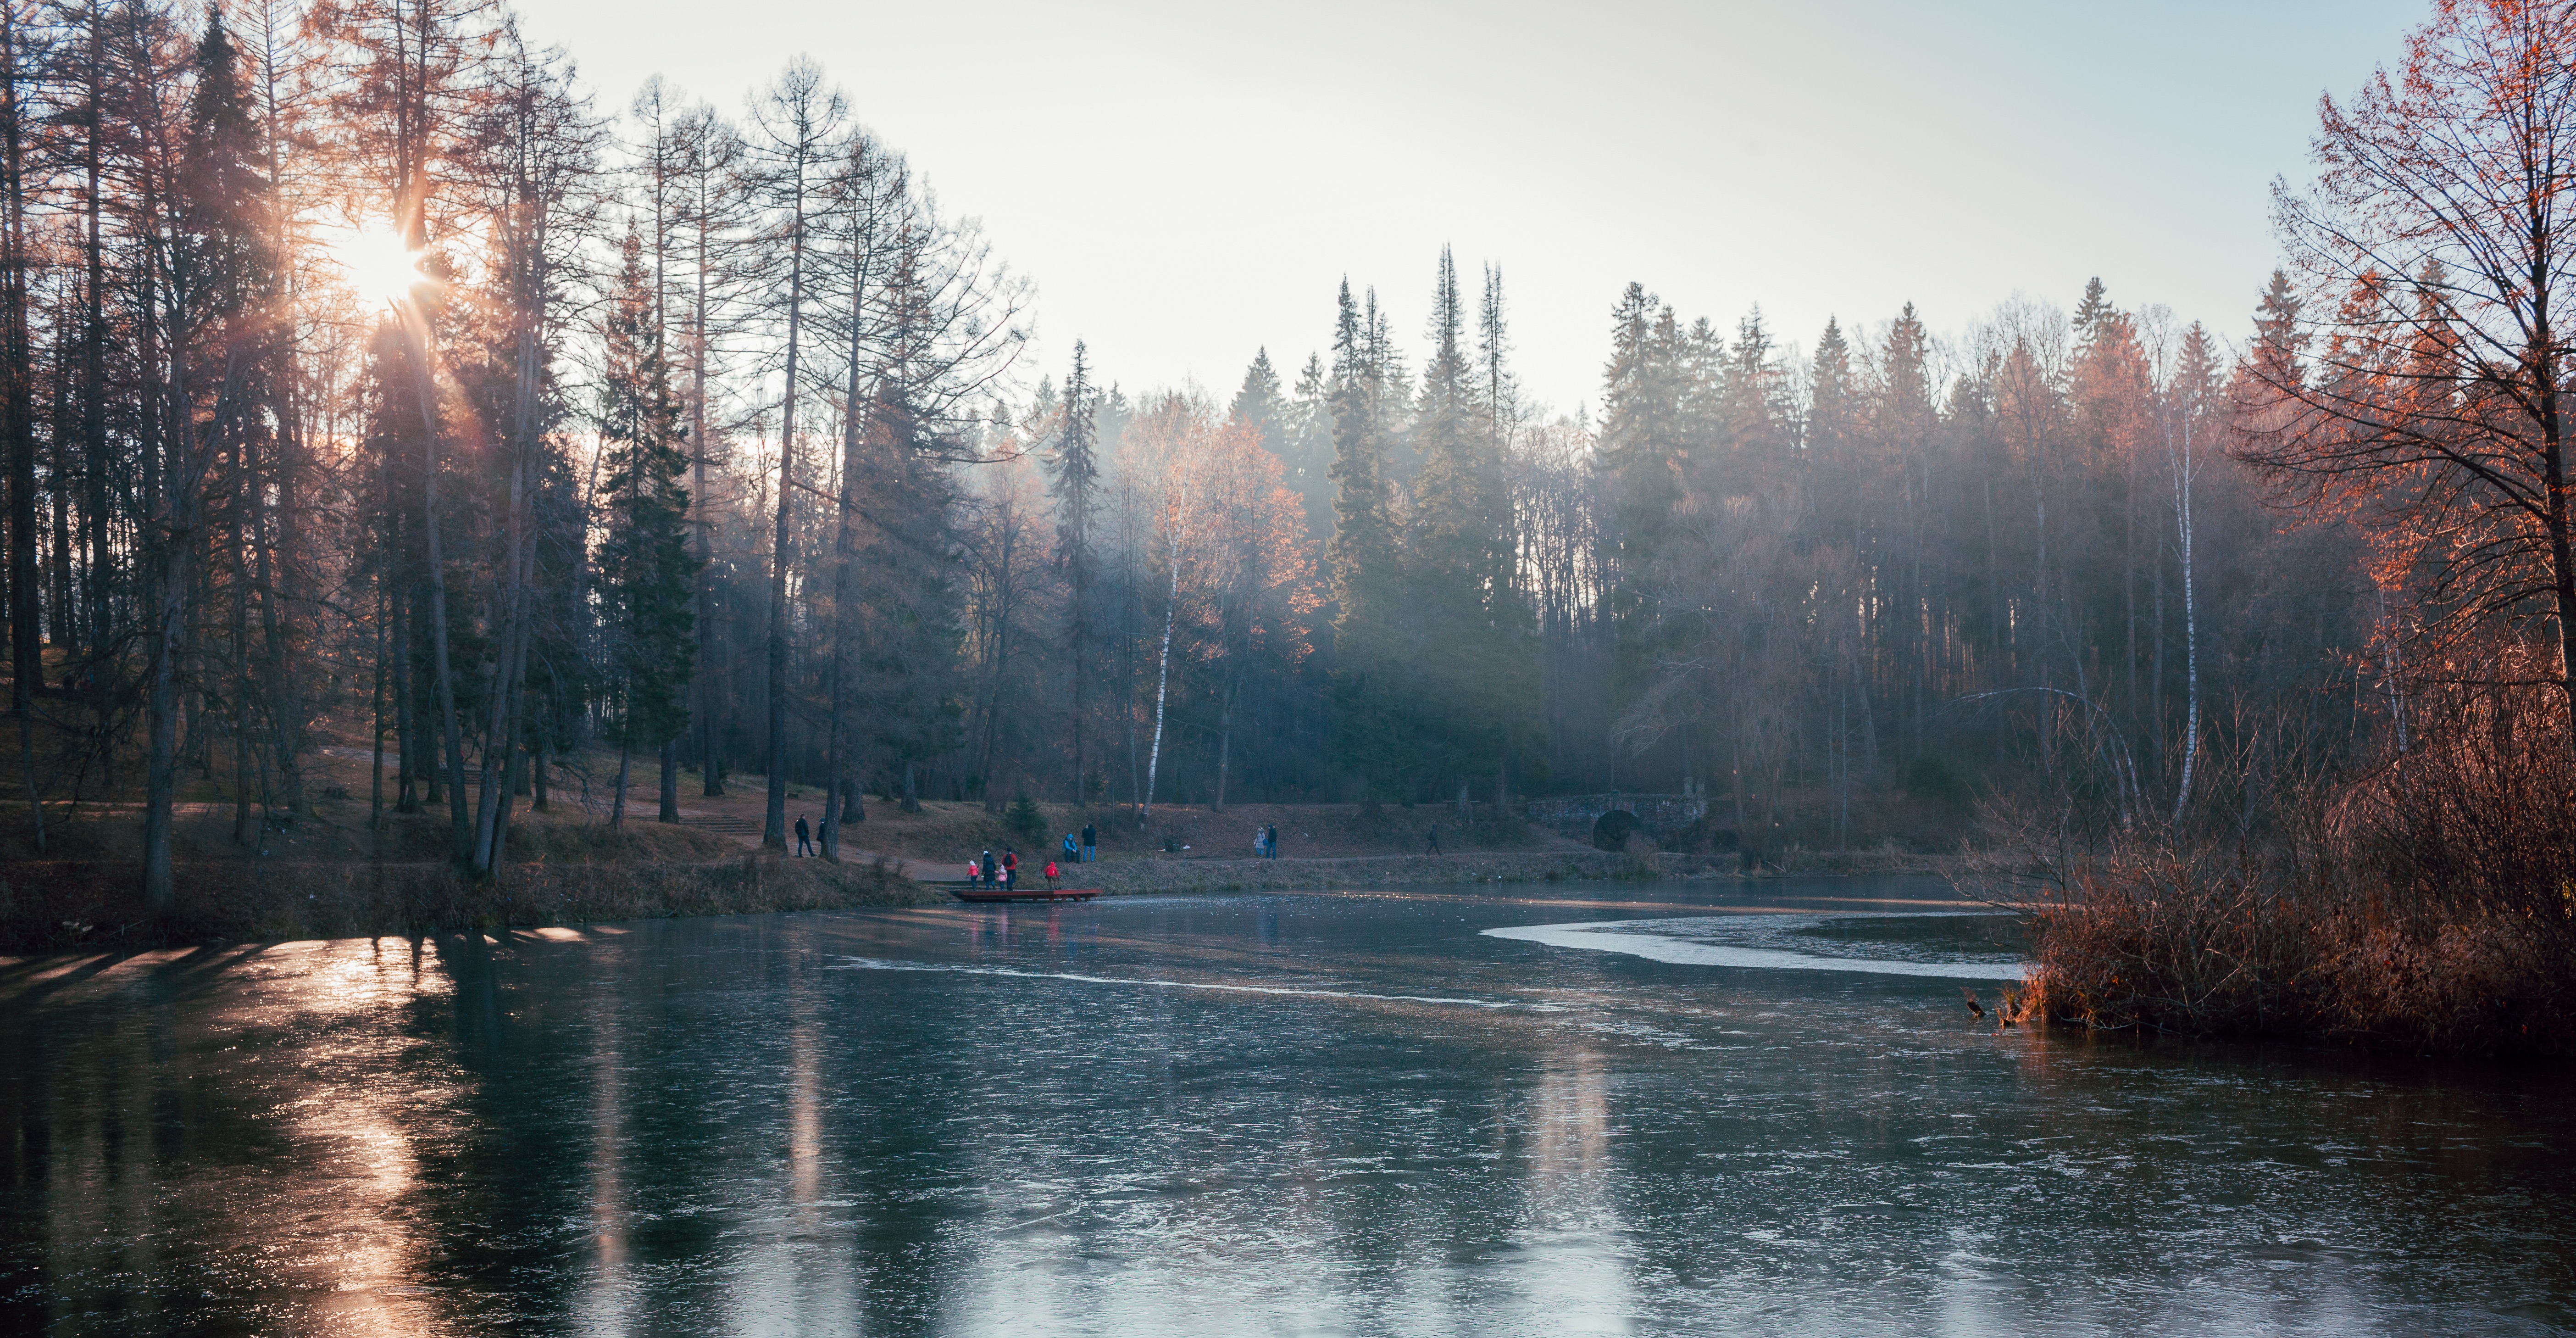
landscape, tree, water, nature, forest, wilderness, mountain, winter, fog, mist, sunlight, morning, lake, dawn, river, evening, reflection, autumn, season, habitat, natural environment, geographical feature, atmospheric phenomenon